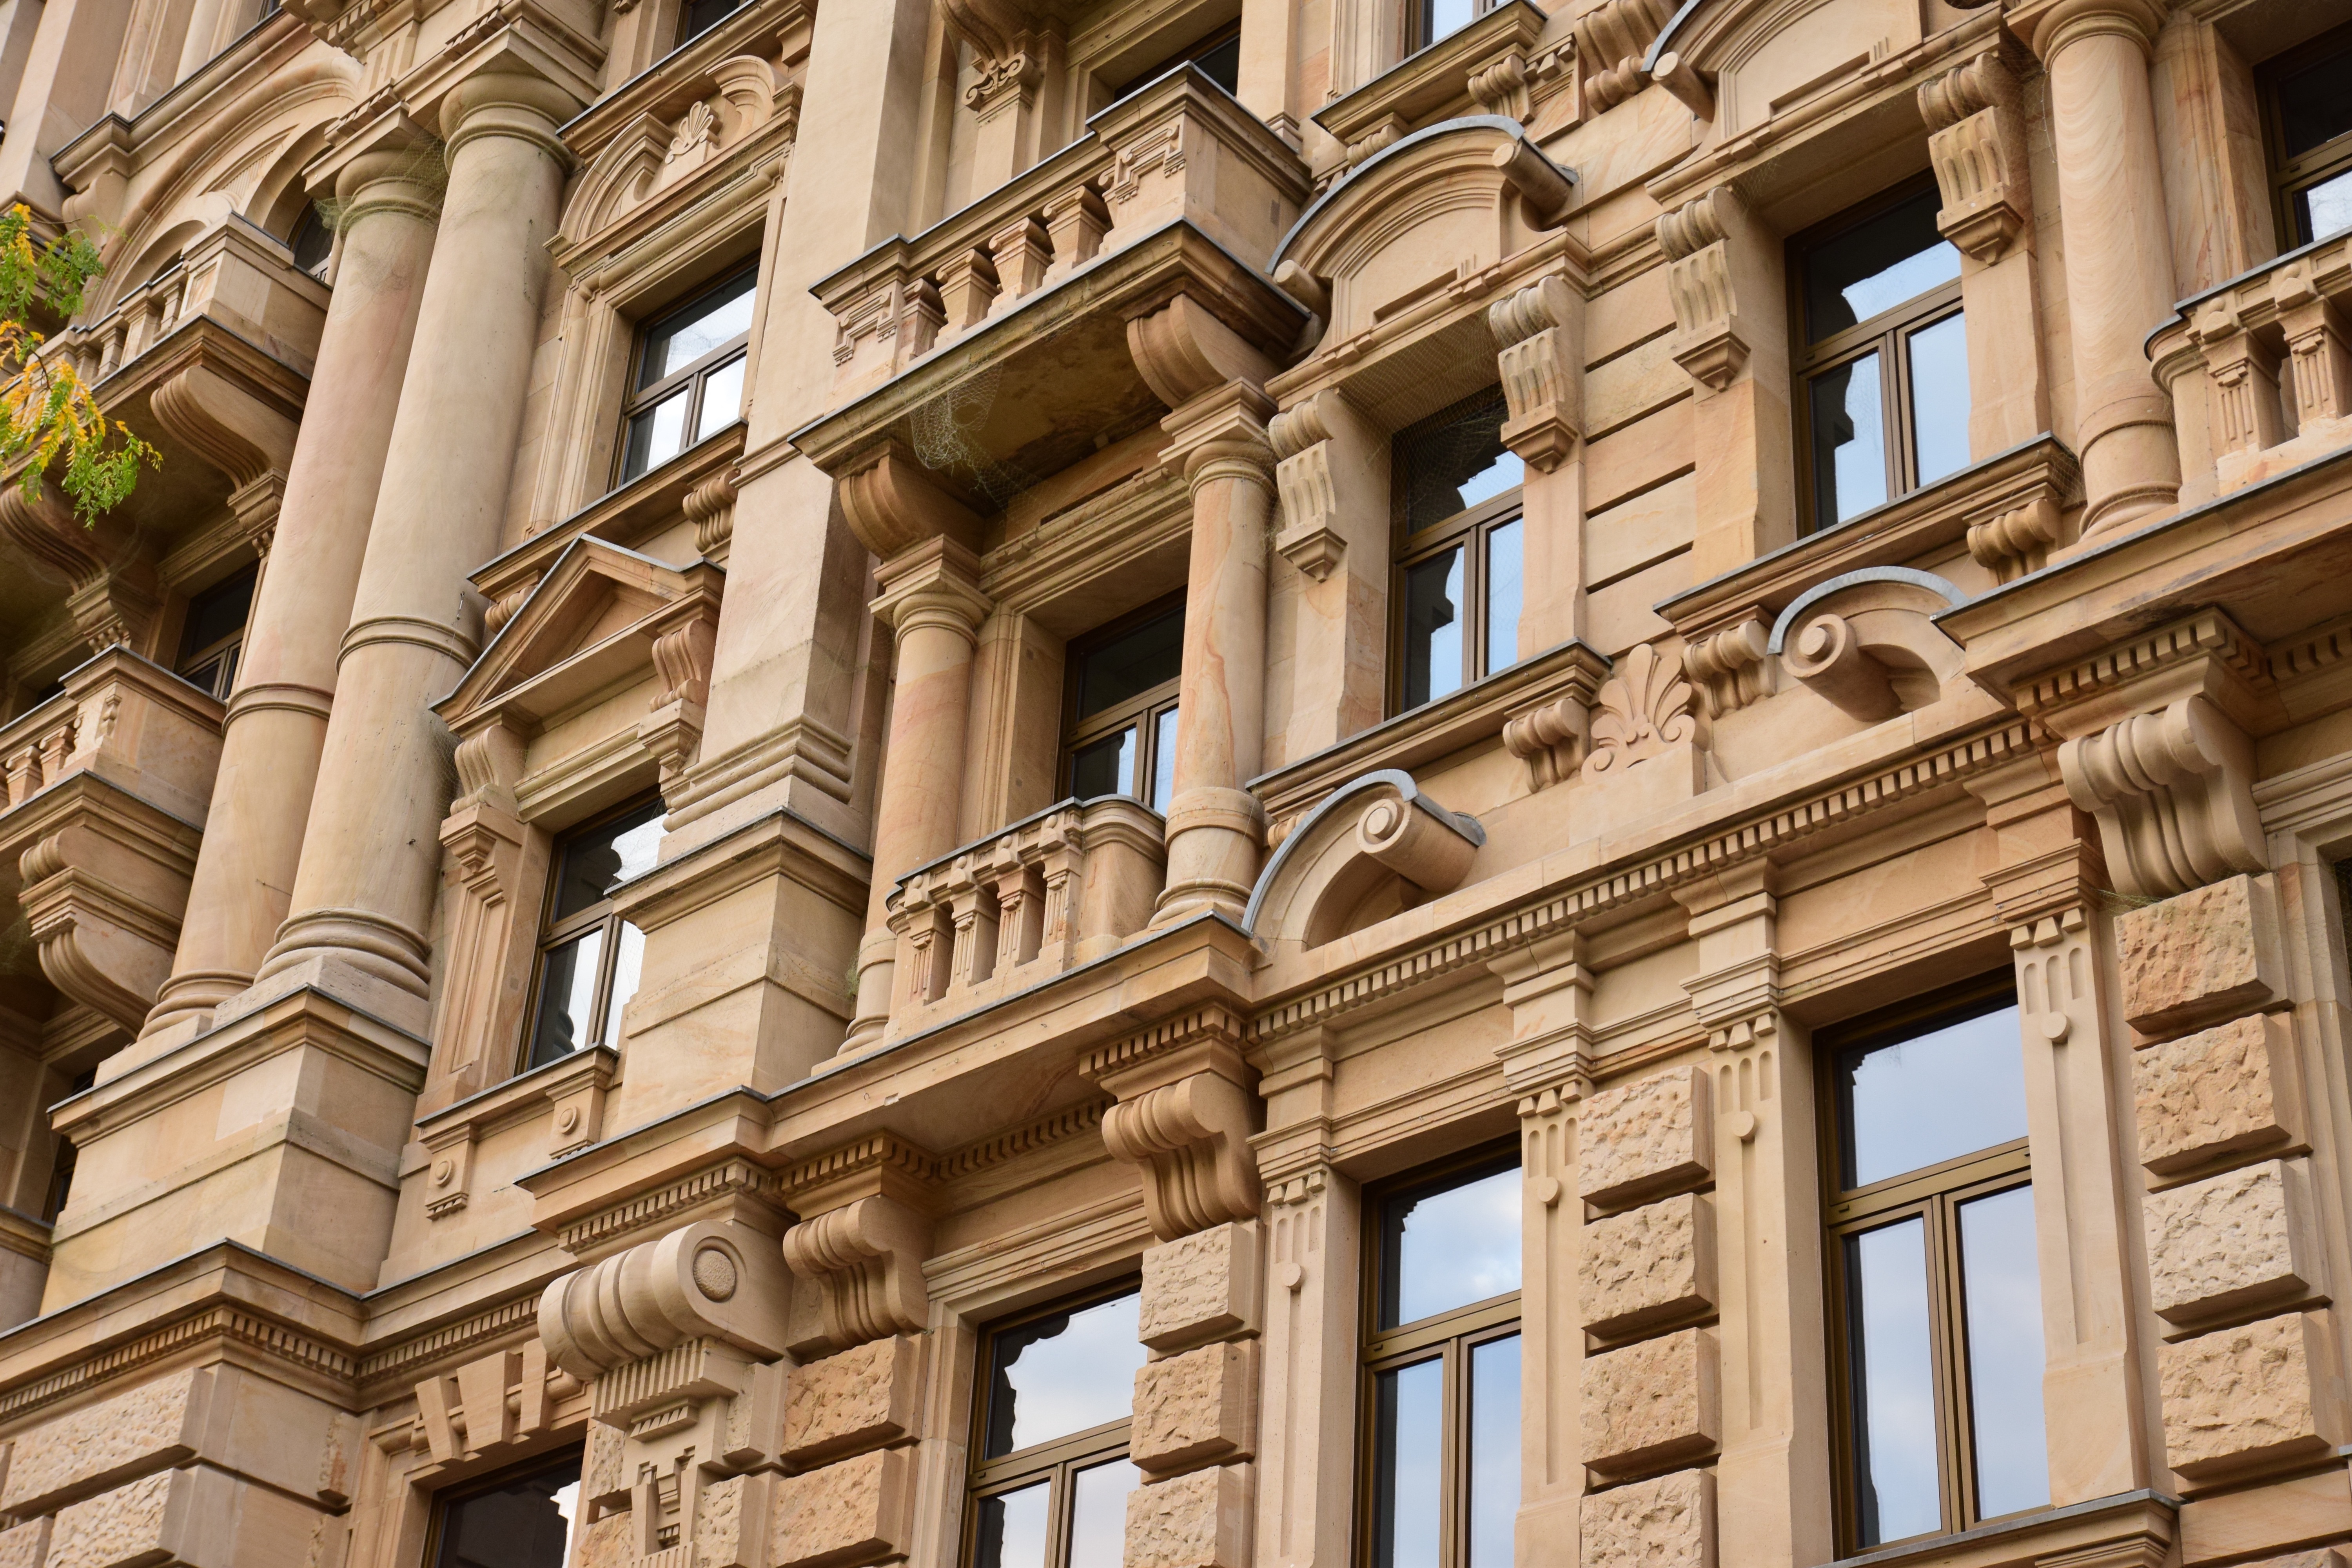
architecture, house, window, building, palace, city, downtown, column, landmark, facade, metropolis, neighbourhood, urban area, human settlement